Shengbao

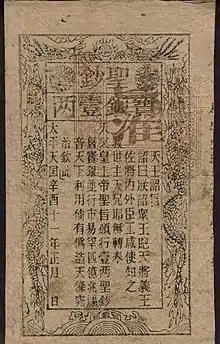
A banknote (or "Shengchao", 聖鈔) of 1 tael issued by the Taiping Heavenly Kingdom.

In 1850 the Taiping Rebellion was started by the head of the God worshippers Hong Xiuquan who founded the Taiping Heavenly Kingdom, this rebellion lasted until 1864. Despite its brief existence the Taiping Heavenly Kingdom is known to have cast a number of different cash coins and varieties of them the denominations of all Shengbao notably weren't written down on the cash coins and had to be deduced by weight which made it an inconvenience for the people, some varieties of Shengbao are extremely rare such as a variant of the Taiping Shengbao with the inscription written as "太平聖宝" (using the simplified Chinese character "") instead of the more conventional "太平聖寶". However, as Taiping rebellion era cash coins are very popular with coin collectors there are many fakes. There are also many